Fruit soup

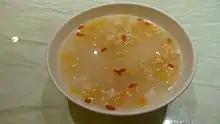
Chinese fruit soup

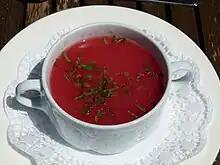
Melon soup

Fruit soup is a soup prepared using fruit as a primary ingredient, and may be served warm or cold depending on the recipe. Some fruit soups use several varieties of fruit, and alcoholic beverages such as rum, sherry and kirsch (a fruit brandy) may be used. Fruit soup is sometimes served as a dessert.